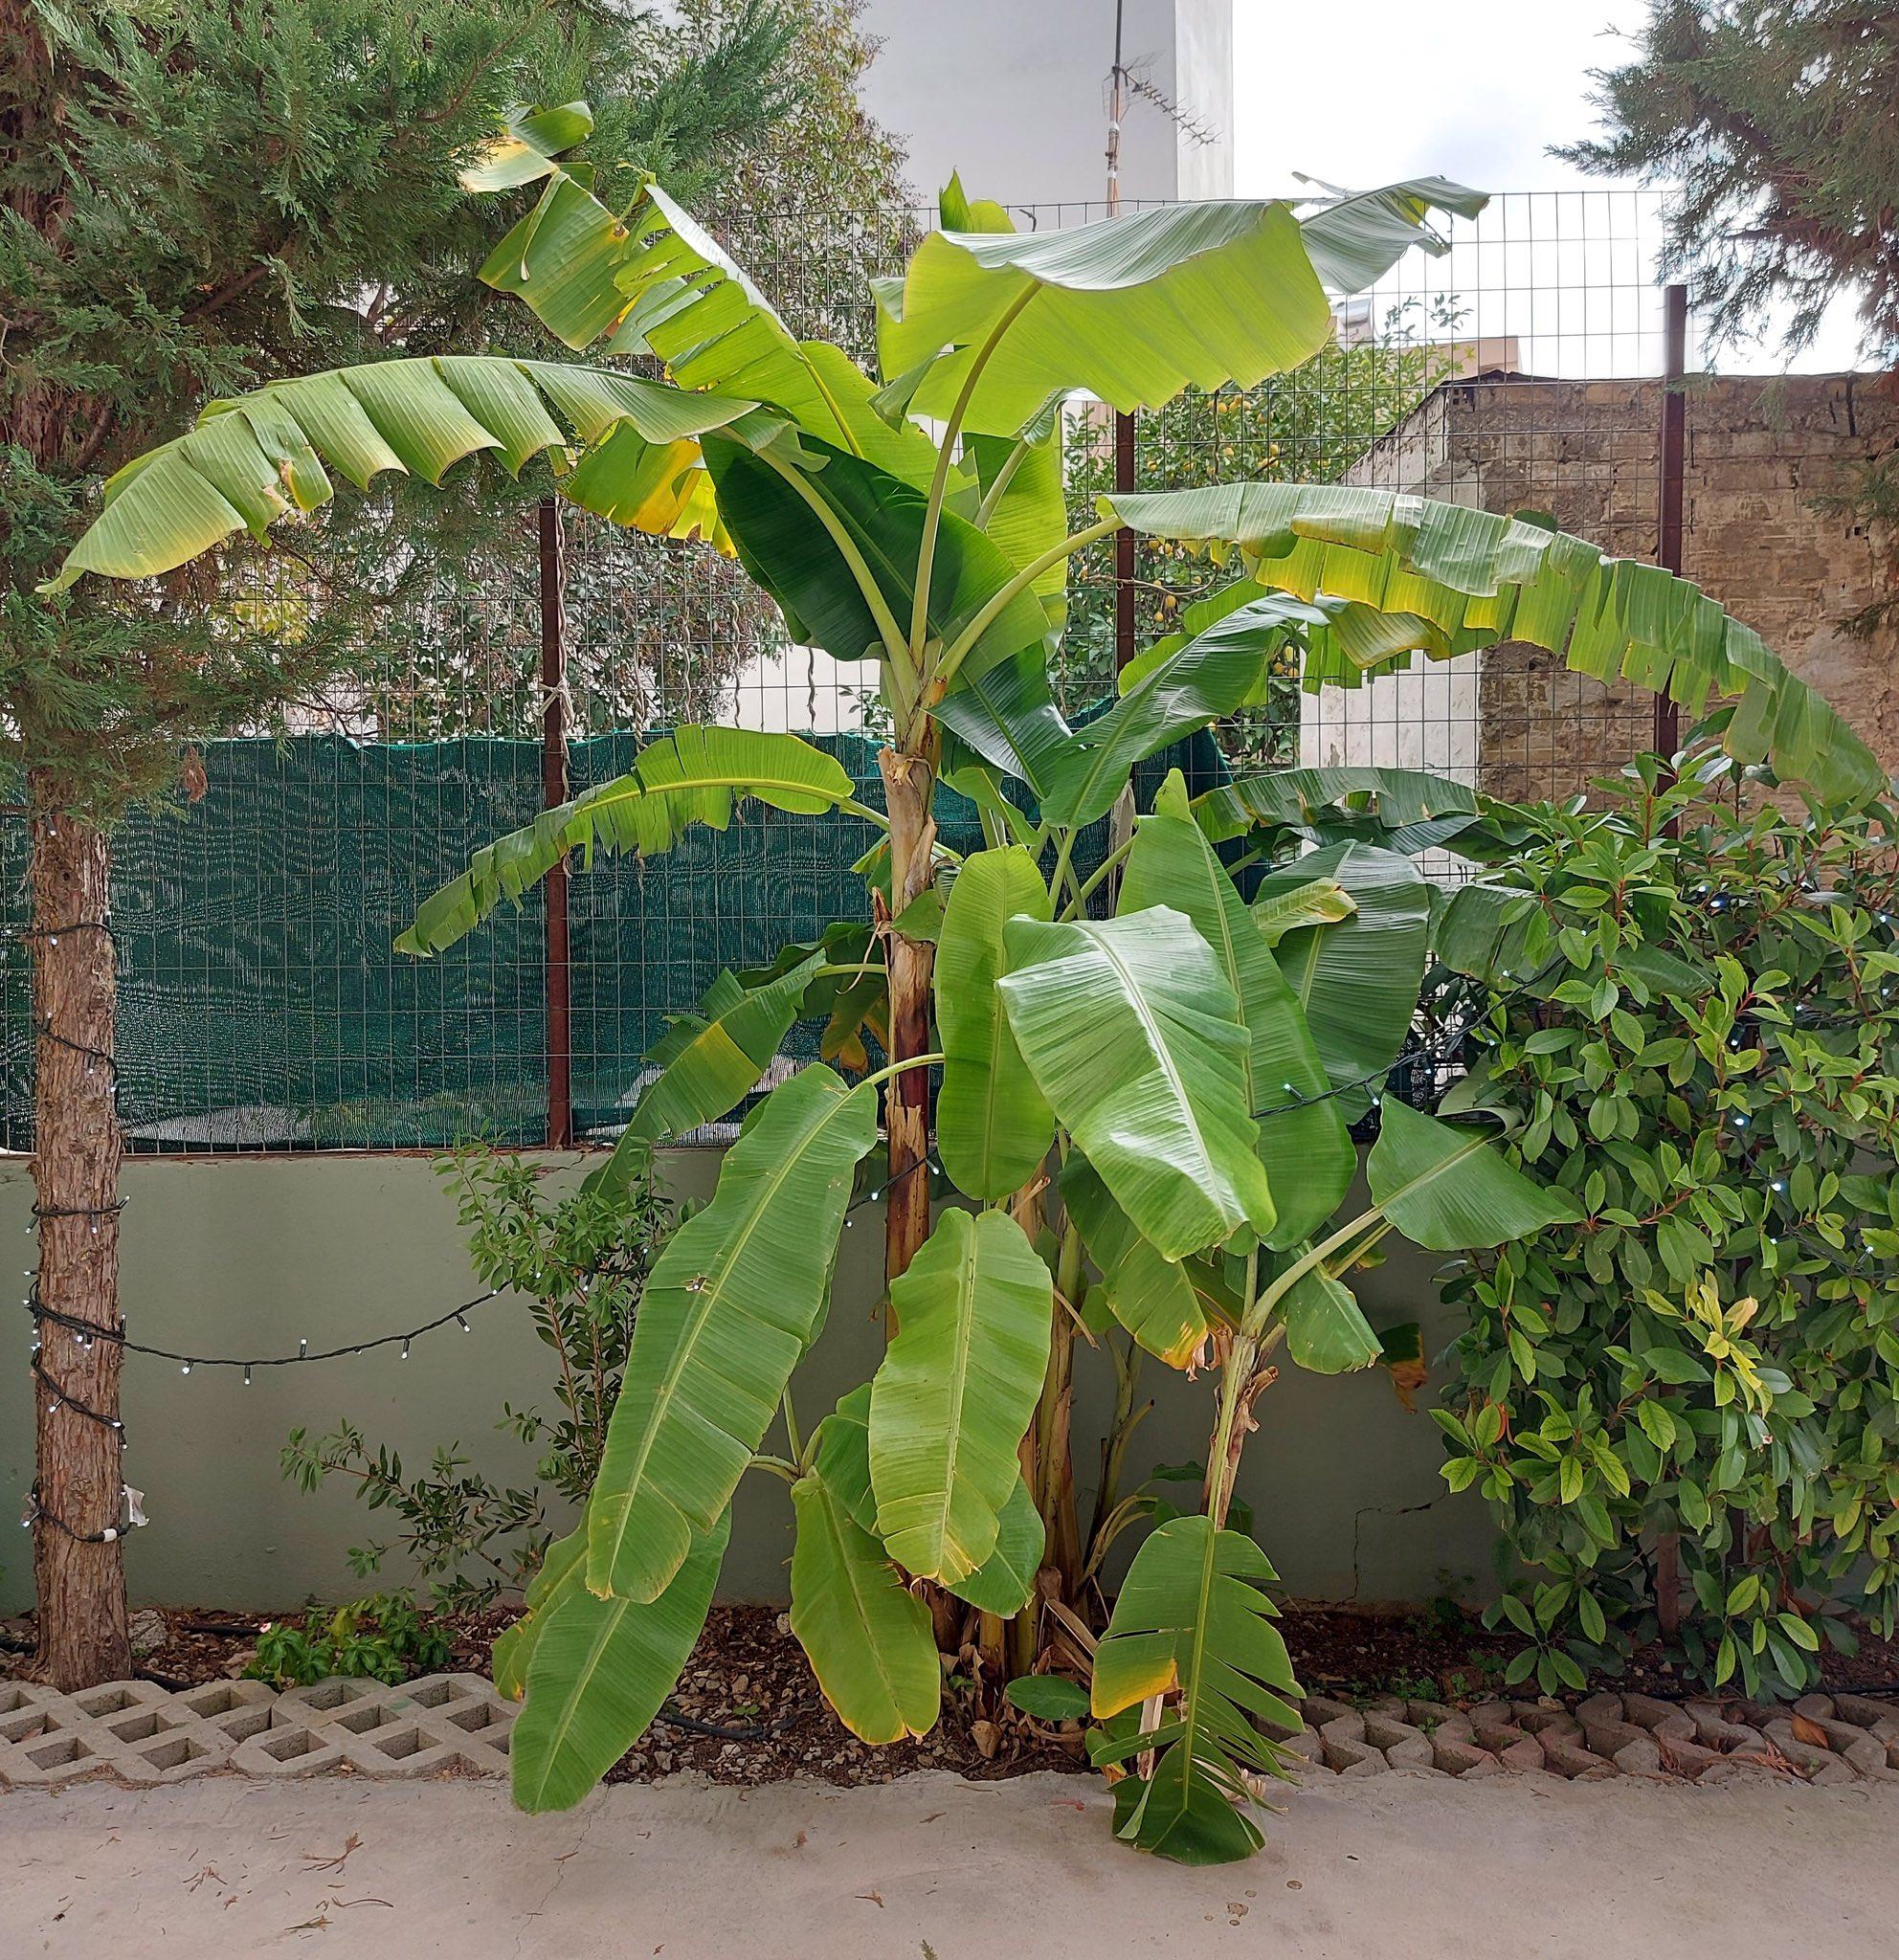
Eneo la nje la nyumba, likiwa na mimea mbalimbali  na migomba inayoota katika eneo hilo. Wakulima hutumia migomba kwa ajili ya kuzalishia ndizi mbalimbali ambazo wakulima hutumia ndizi kama  zao la biashara kwa ajili ya kujipatia kipato.